Thank You (Meghan Trainor album)

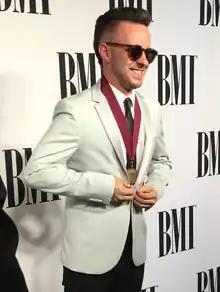
Ricky Reed (pictured in 2015) is the executive producer for "Thank You".

In October 2015, Trainor began holding studio sessions for her second major-label studio album. Kadish reprised his role as producer and co-writer. A fan of the music project Wallpaper, Trainor co-wrote songs with its frontman, producer Ricky Reed, and his frequent collaborator Jacob Kasher Hindlin. In a December 2015 interview, she revealed that the album would be completed soon, with an expected release in "February or March", and she confirmed collaborations with her mother and R. City. On December 11, the day after Trainor co-wrote the song "Just a Friend to You" with Chris Gelbuda, she uploaded three clips of it to Instagram. She described the two albums' worth of material initially conceived as "these great doo-wop-y throwback songs that were huge".